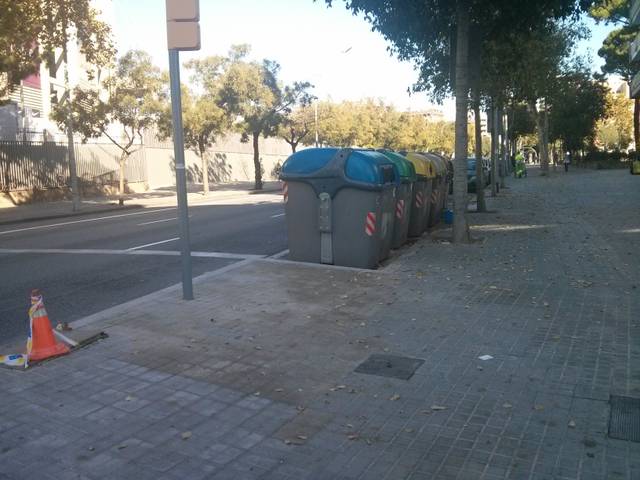
Region: Spain
Coordinates: 41.38, 2.124